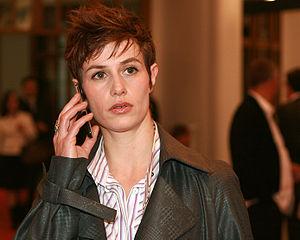
Sœur Sourire est un film franco-belge de Stijn Coninx, sous le scénario de Chris Vander Stappen et Stijn Coninx, avec Cécile de France dans le rôle-titre.